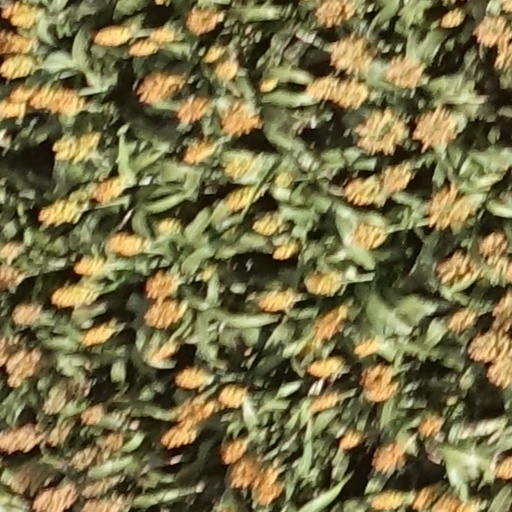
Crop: sorghum